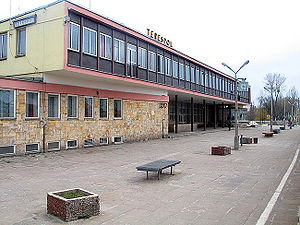
Terespol
Terespol [tɛˈrɛspɔl] er en by og gmina i det østlige Polen på grænsen til Hviderusland ved floden Bug overfor den hviderussiske by Brest. Terespol har 5.969 indbyggere.